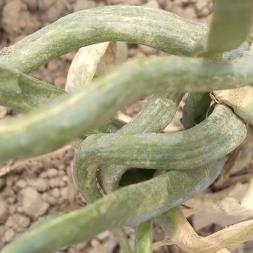
Crop: Onion
Condition: virosis-d